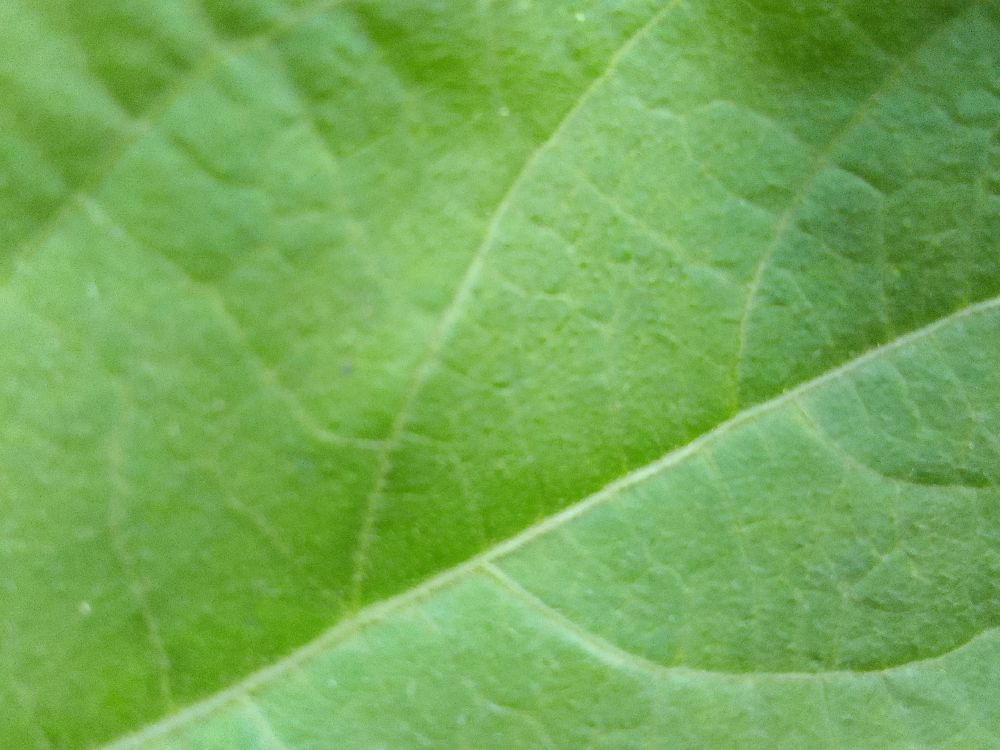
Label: healthy